Louis Édouard Fournier

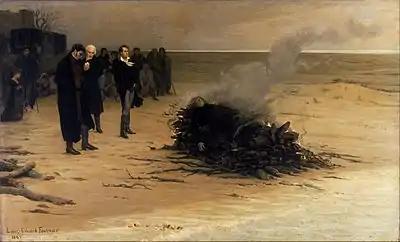
"The Funeral of Shelley" by Louis Édouard Fournier (1889); pictured in the centre are, from left, Trelawny, Hunt, and Byron

Fournier studied with Alexandre Cabanel, Jules Joseph Lefebvre, and Gustave Boulanger. In 1881 he won the first prize of the prestigious Prix de Rome with a painting with the subject of Achilles' anger appeased by Minerva. He also participated in the Paris Salon and in 1900 received a medal and the Legion of Honor. He also received awards in the Salon of 1889 and the Exposition Universelle of 1890.